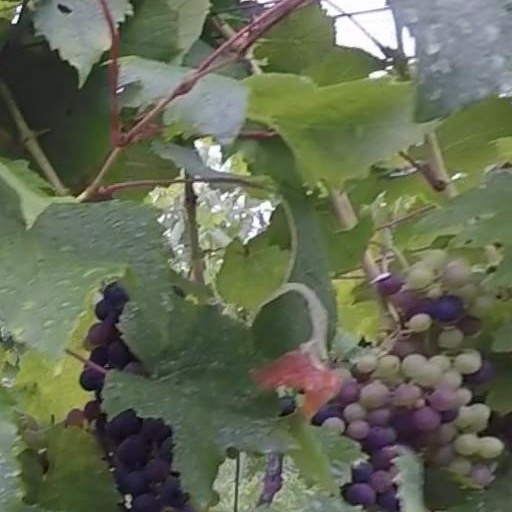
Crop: grape